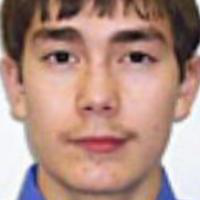
Age group: age 11-20